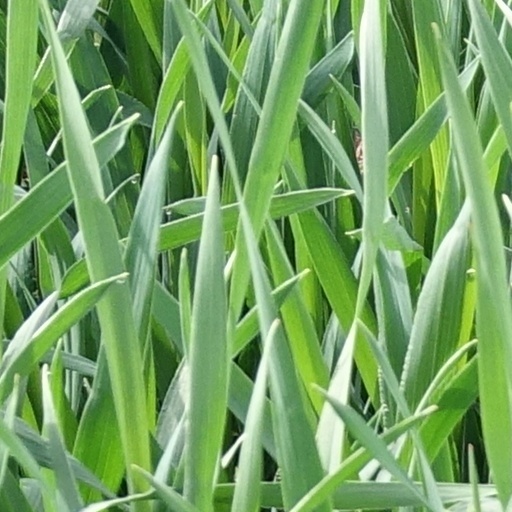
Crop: wheat